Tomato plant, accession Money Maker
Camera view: vertical (180 deg); turntable rotation: 270 degrees
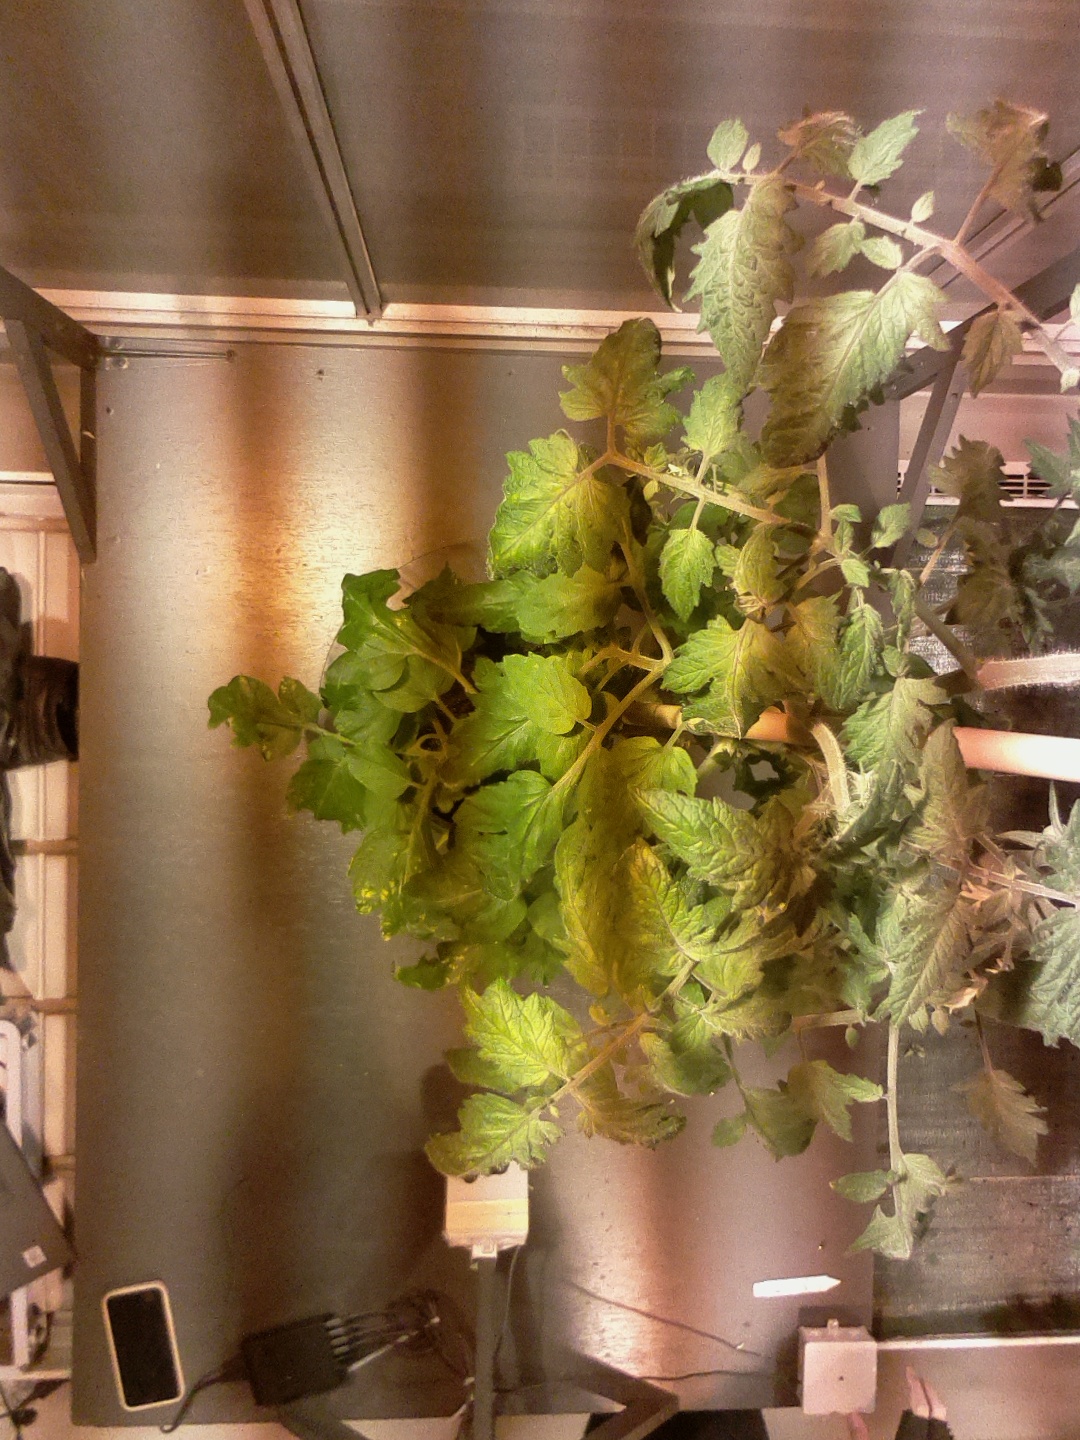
BBCH growth stage 72: 20%-30% of final fruit size